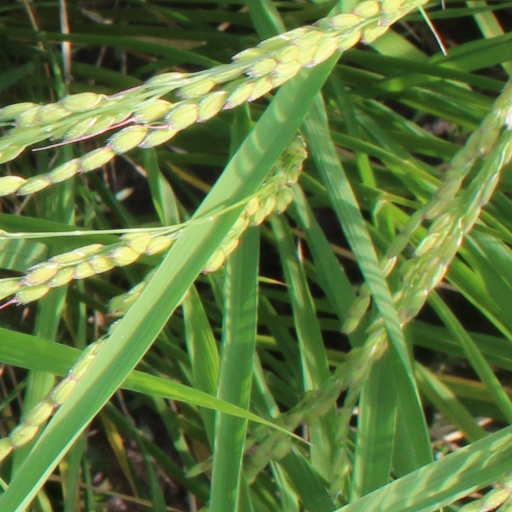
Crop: rice